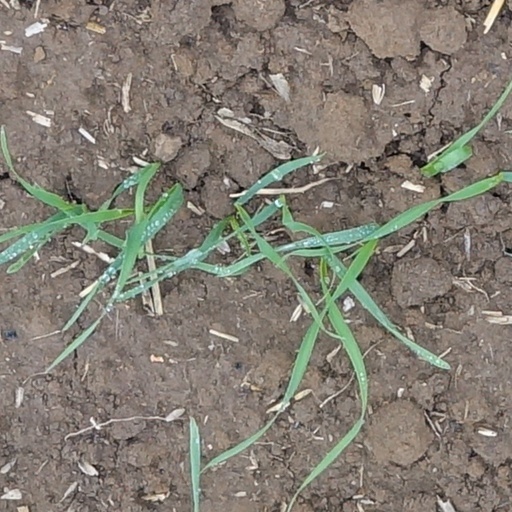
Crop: wheat